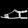
Label: Sandal